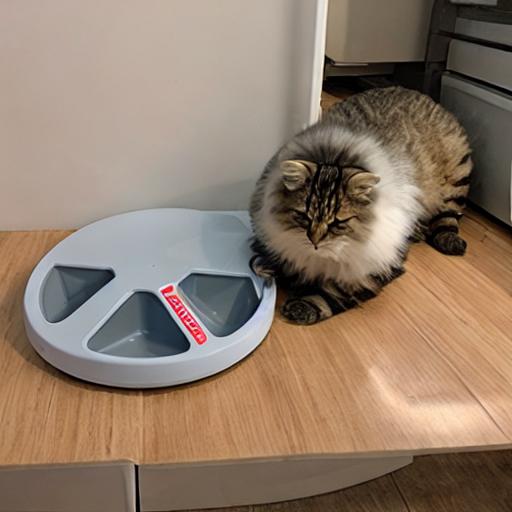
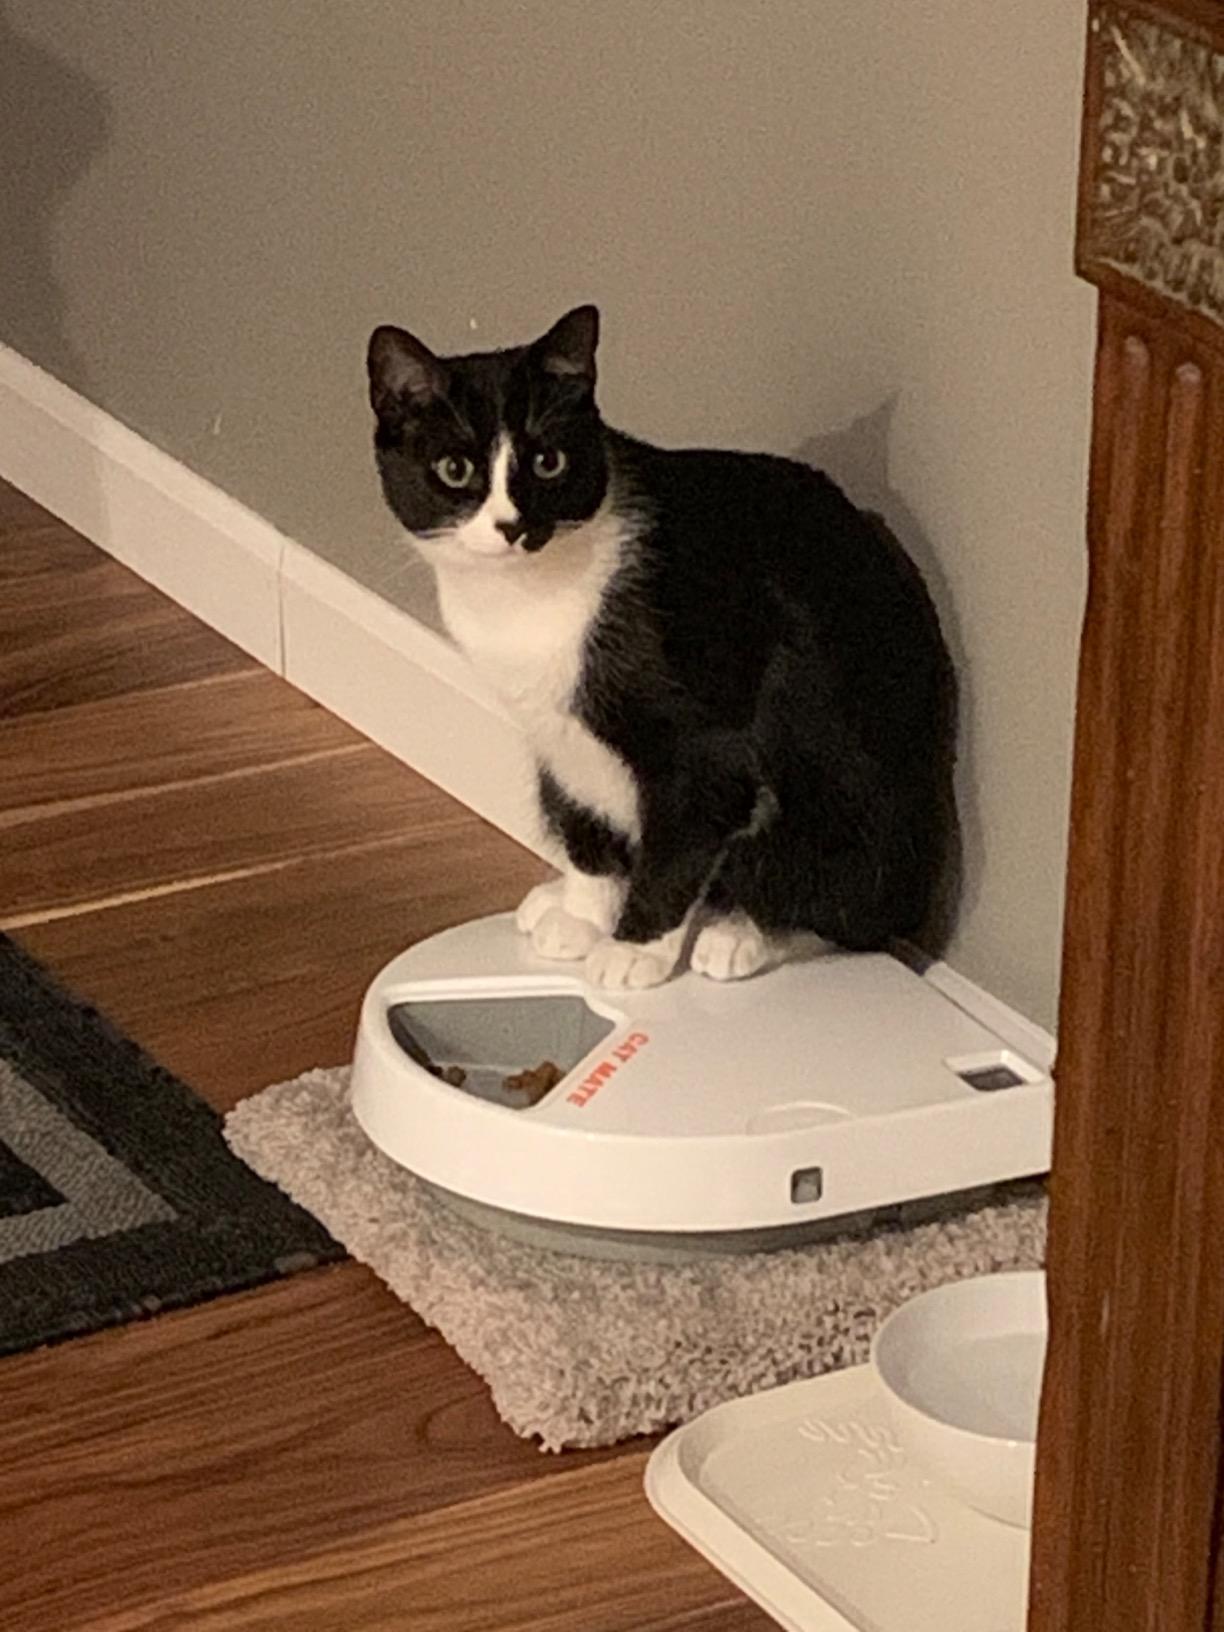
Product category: items_feeder
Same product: no